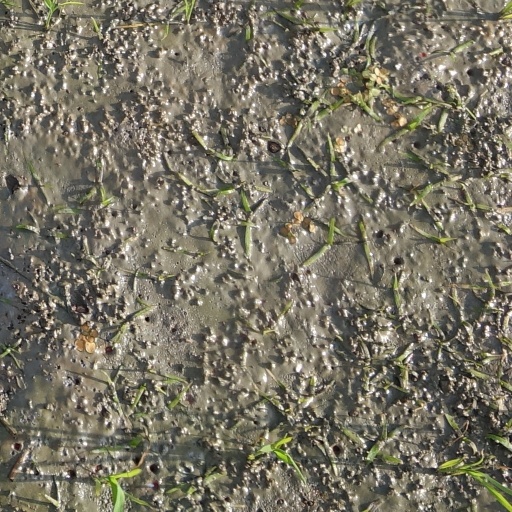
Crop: rice